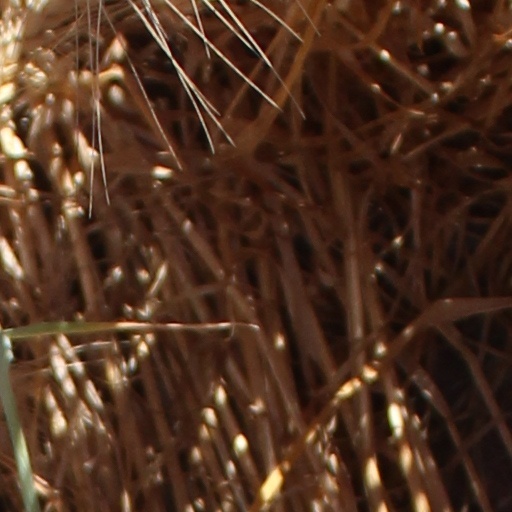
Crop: wheat